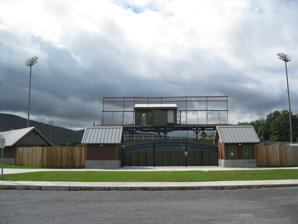
Building: Damaschke Field
Country: United States of America
Year built: 1905
Stadium in Oneonta, New York, US Dutch Damaschke Stadium Damaschke Field Former names Elm Park (1905-1967) Dutch Damaschke Stadium (1968-present) Location Oneonta, New York Capacity 4,500 Field size Left Field: 333 feet Center Field: 401 feet Right Field: 335 feet Opened 1905 ; 120 years ago ( 1905 ) Tenants Oneonta Indians ( NYPL / CAL ) (1924, 1940–1942) Oneonta Red Sox (CAL) (1946–1951) Oneonta Red Sox ( NYPL ) (1966) Oneonta Yankees (NYPL) (1967–1998) Oneonta Tigers (NYPL) (1999–2009) Oneonta Outlaws ( NYCBL / PGCBL ) (2010–present) 42°27′06″N 75°03′30″W / 42.451716°N 75.058299°W / 42.451716; -75.058299 Damaschke Field , officially Dutch Damaschke Stadium , is a sports playing field and stadium in Oneonta, New York . Primarily used for baseball , the field has been a municipal landmark for over a hundred years. History The original baseball field was officially opened on Memorial Day in 1905 under the name Elm Park. Numerous stars from the early years of US baseball, including Babe Ruth and Rogers Hornsby , drew large crowds at the field for semi-pro and exposition games. A permanent steel grandstand was erected for spectators in 1938. The grandstand and first-base side bleachers of Damaschke Field during a 2017 game. In August 1968, the city renamed the site as Dutch Damaschke Stadium to honor local sports coach, referee, and counselor Ernest C. "Dutch" Damaschke, who had served as Oneonta's Recreation Commissioner for more than thirty years. The field and stadium are administered as public facilities within Oneonta's large Neahwa Park . The site was the longtime home of the area's minor league baseball team, the Oneonta Red Sox (1966), Oneonta Yankees (1967–1998), Oneonta Tigers (1999–2009). The field has also regularly hosted the Oneonta Indians football team, the Oneonta United soccer team, and the Hartwick College baseball team. It is currently the home field of the Oneonta Outlaws, a collegiate summer baseball team in the Perfect Game Collegiate Baseball League . A few games were staged here in late May of 1973 by the Syracuse Chiefs of the International League while their home field MacArthur Stadium was being repaired after a fire. The field of play at Damaschke field during a game in 2018. References